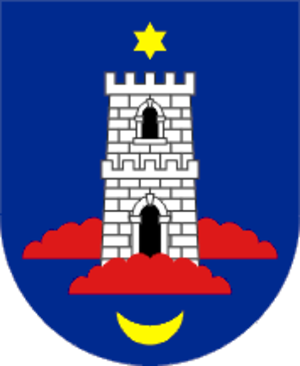
Imotski est une ville et une municipalité croate située dans le Zagora et le comitat de Split-Dalmatie.